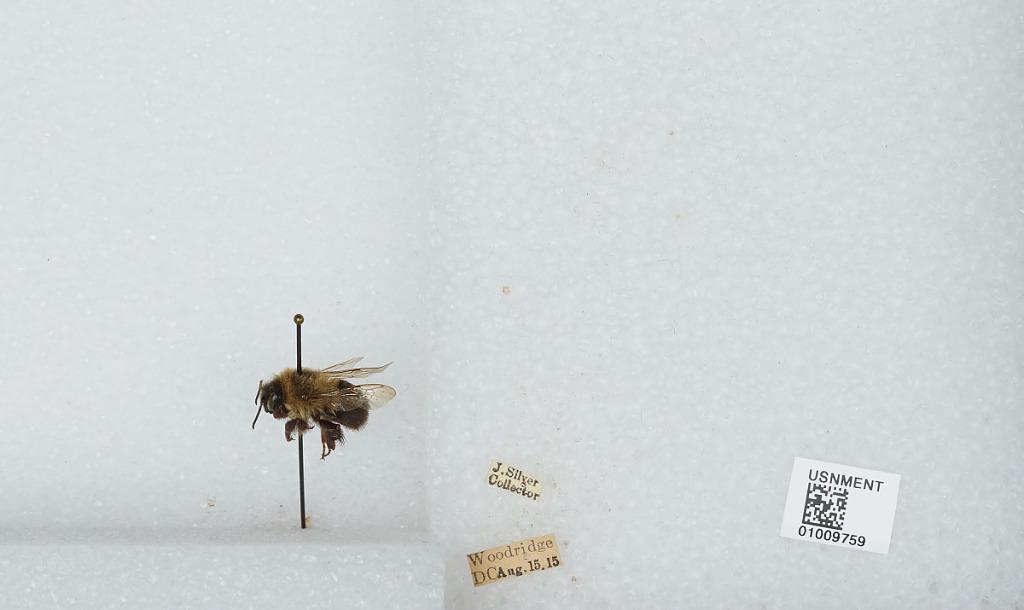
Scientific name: Bombus (Pyrobombus) impatiens Cresson
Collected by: J. Silver
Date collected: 1915-8-15
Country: United States
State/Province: District of Columbia
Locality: Washington, Woodridge
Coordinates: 38.9314, -76.9711